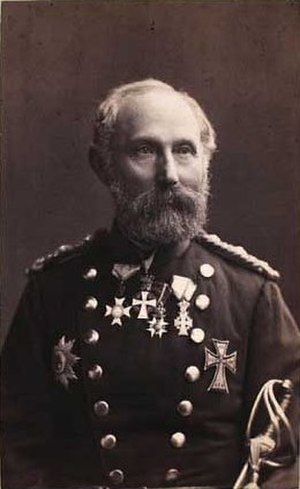
Peter Christian Bianco Boeck
Peter Christian Bianco Boeck var en dansk officer.